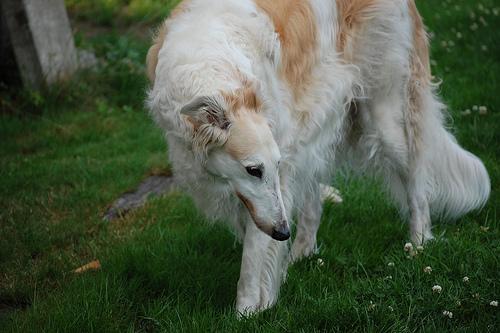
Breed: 226-n000064-borzoi